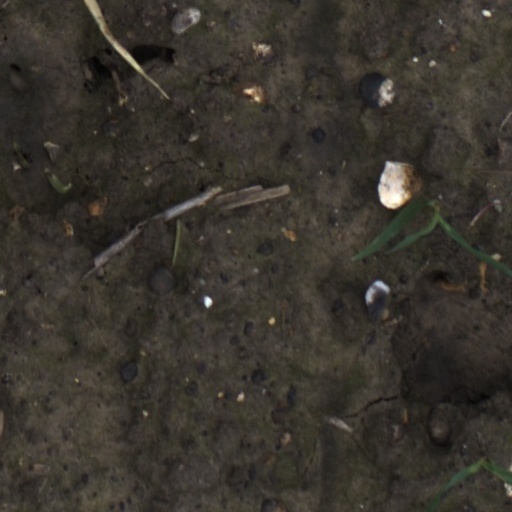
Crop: wheat